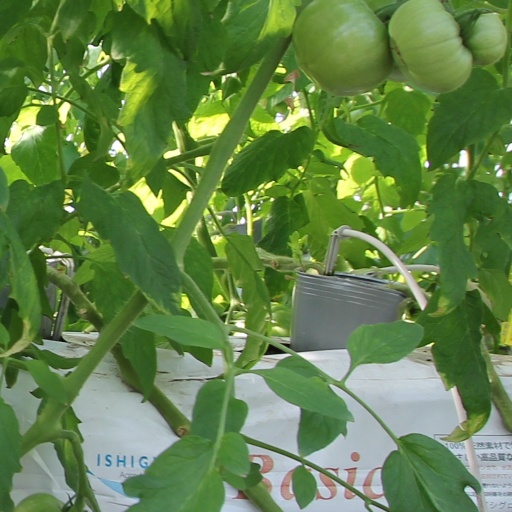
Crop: tomato